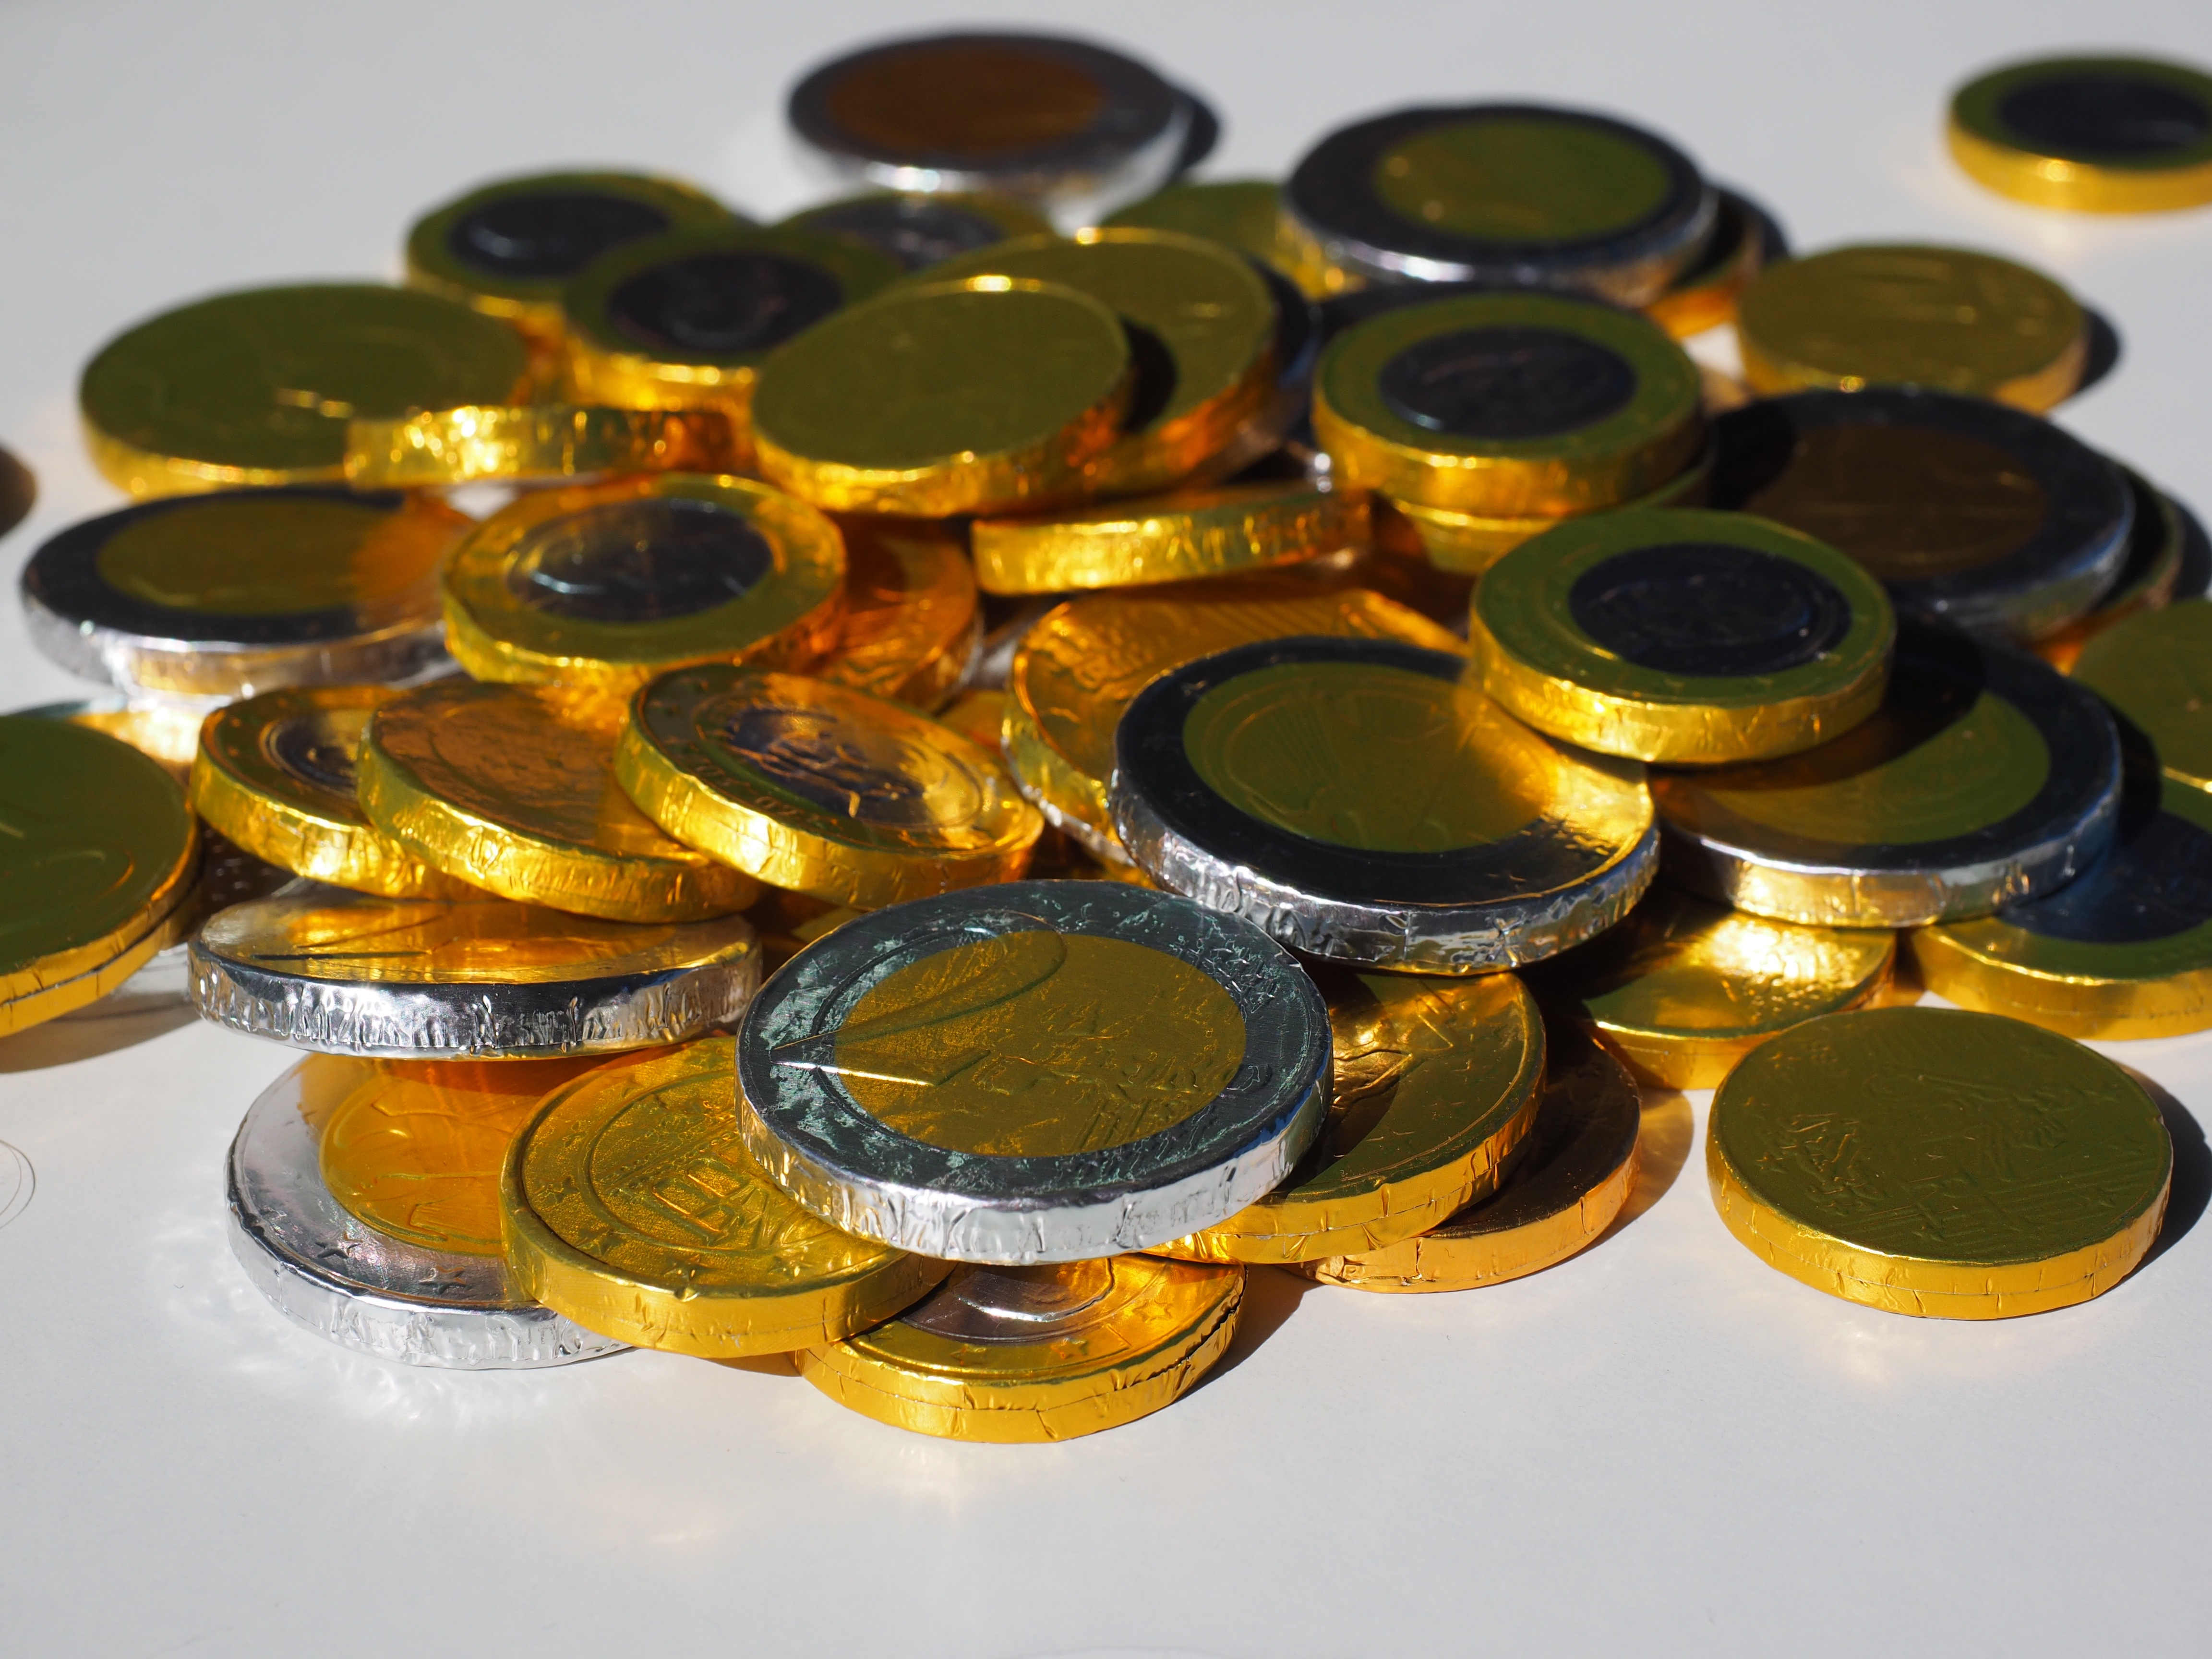
money, yellow, material, circle, jewellery, cash, art, gold, silver, currency, euro, treasure, coins, loose change, euros, specie, valuable, fashion accessory, chocolate taler, chocolate coins